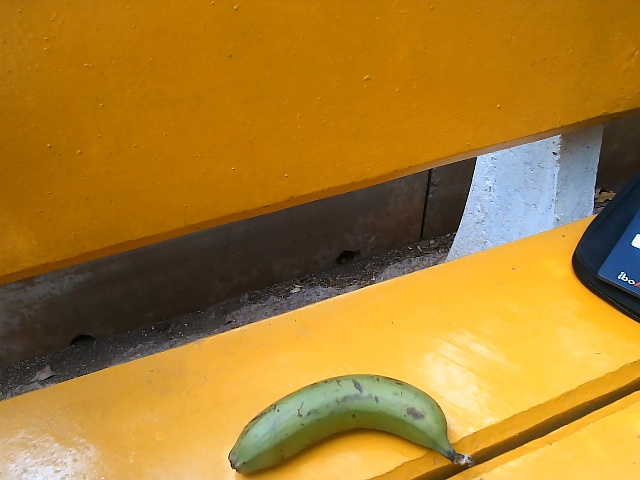
Label: Raw_Banana